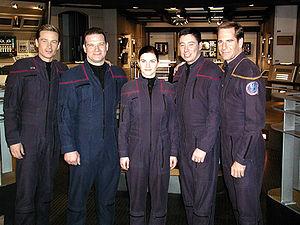
Star Trek : Enterprise est une série télévisée de science-fiction américaine en 98 épisodes de 42 minutes, créée par Brannon Braga et Rick Berman et diffusée entre le 26 septembre 2001 et le 13 mai 2005 sur le réseau UPN.
L'Enterprise (NX-01) est un vaisseau fictionnel, à bord duquel se déroule la série Star Trek : Enterprise et, dans la chronologie de la licence Star Trek le plus ancien vaisseau spatial à avoir porté le nom Enterprise. Son design est largement inspiré de celui de l' USS Enterprise de la première série Star Trek. Il est commandé par le capitaine Jonathan Archer secondé par T'Pol.